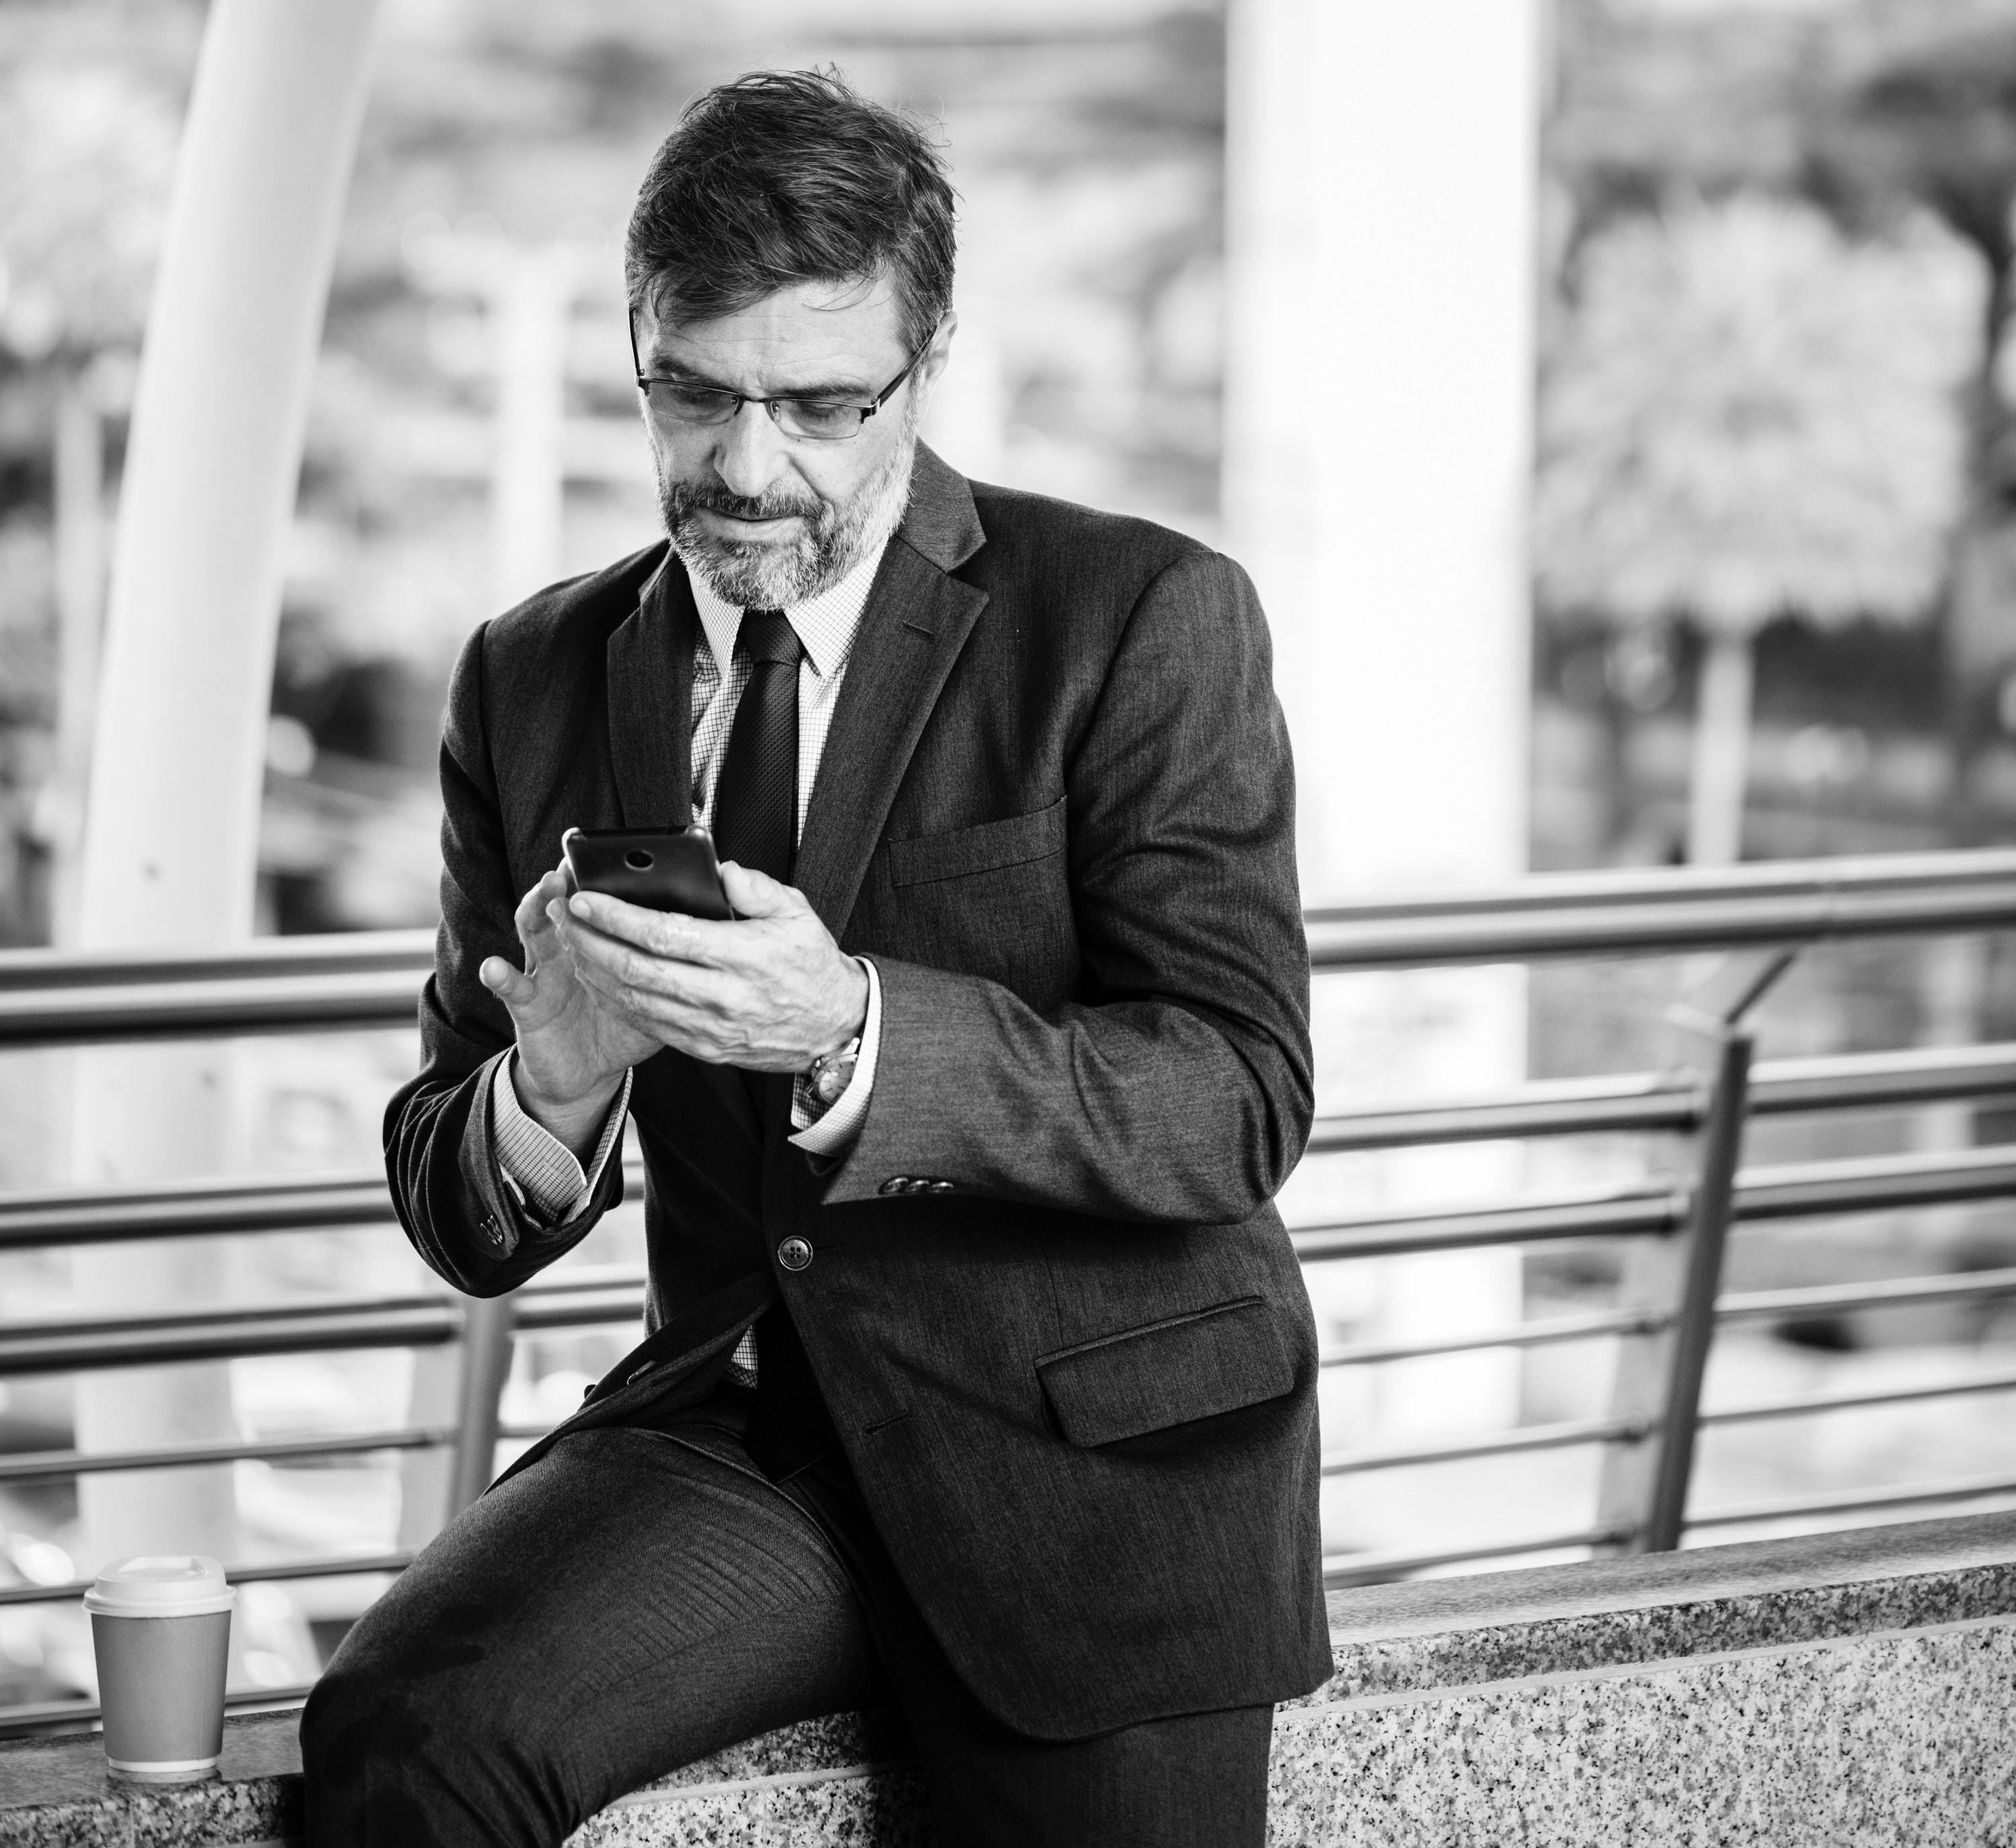
photograph, black, suit, black and white, standing, sitting, monochrome, snapshot, white collar worker, photography, monochrome photography, formal wear, businessperson, blazer, street, style, tuxedo, portrait photography, photo shoot